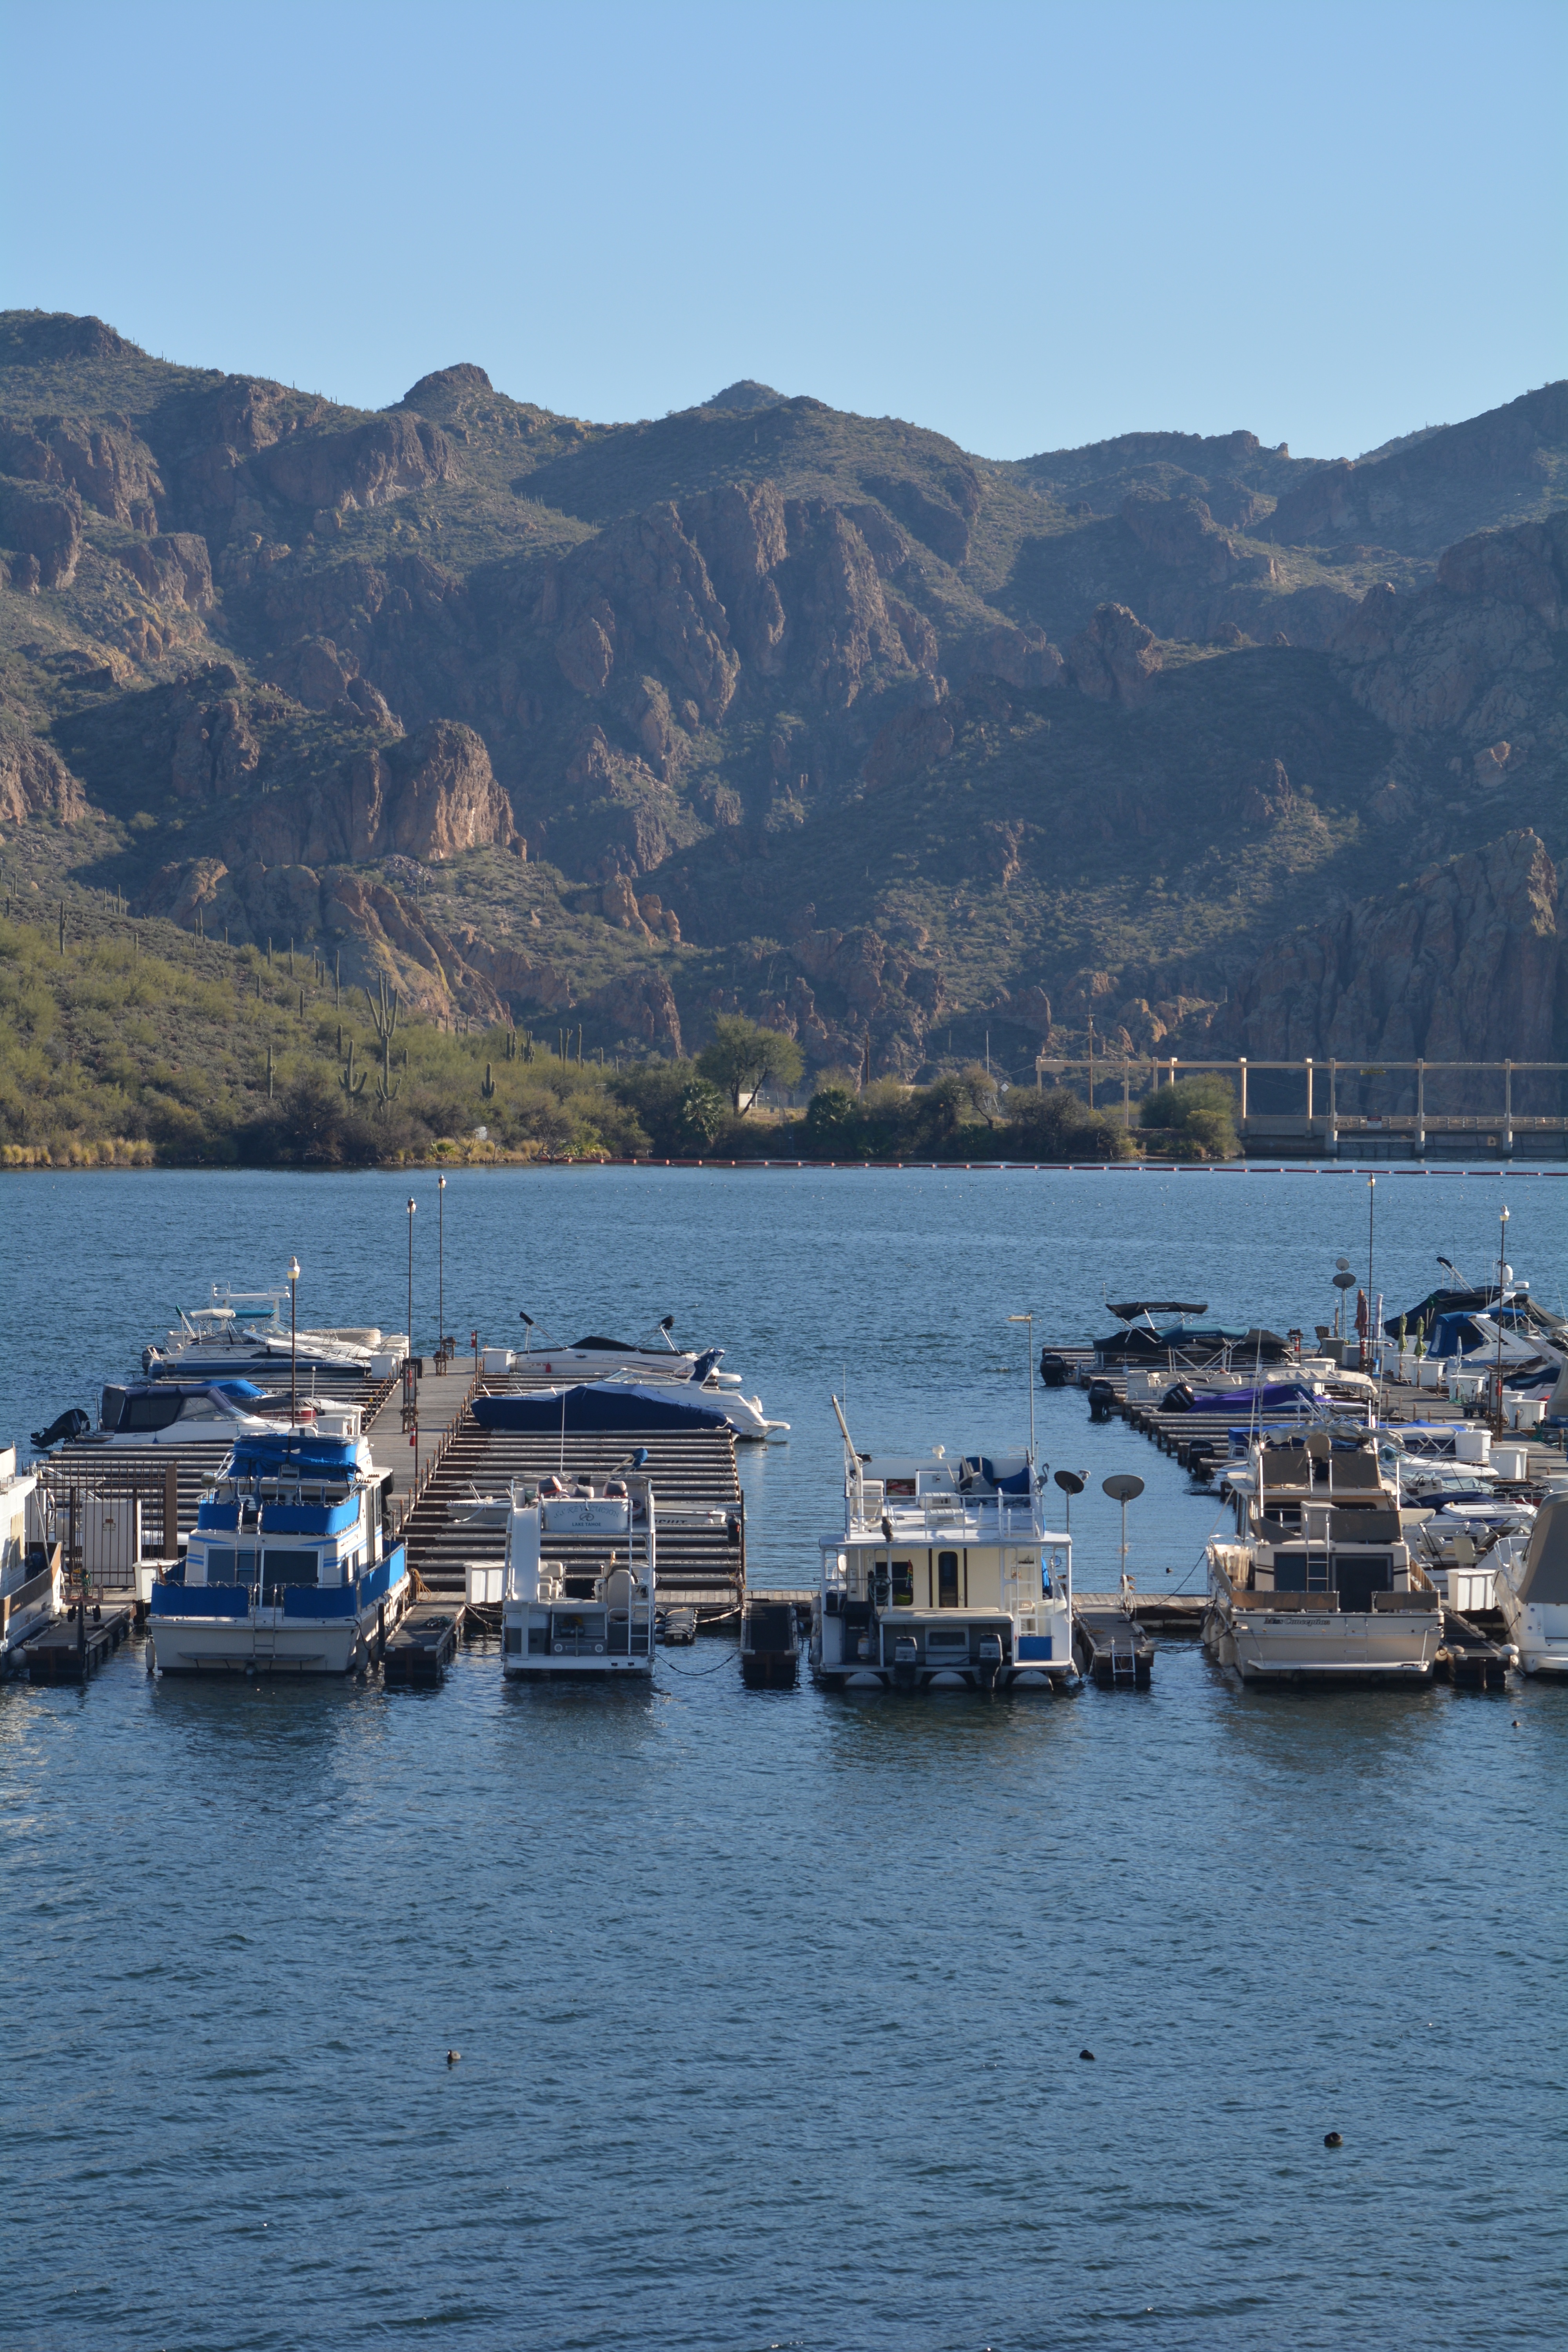
landscape, sea, coast, water, nature, outdoor, ocean, mountain, dock, sky, boat, lake, pier, river, vehicle, scenic, fishing, yacht, bay, harbor, blue, marina, leisure, body of water, ferry, nautical, boating, boats, sail, watercraft, passenger ship, salt river, saguaro lake, yac